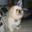
Label: dog